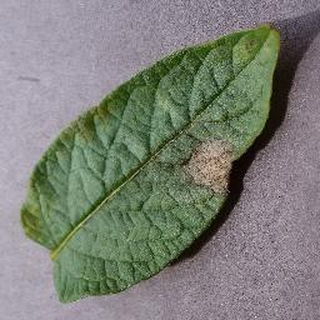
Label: potato_late_blight